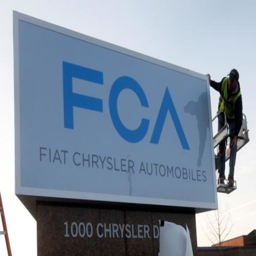
a new sign is unveiled